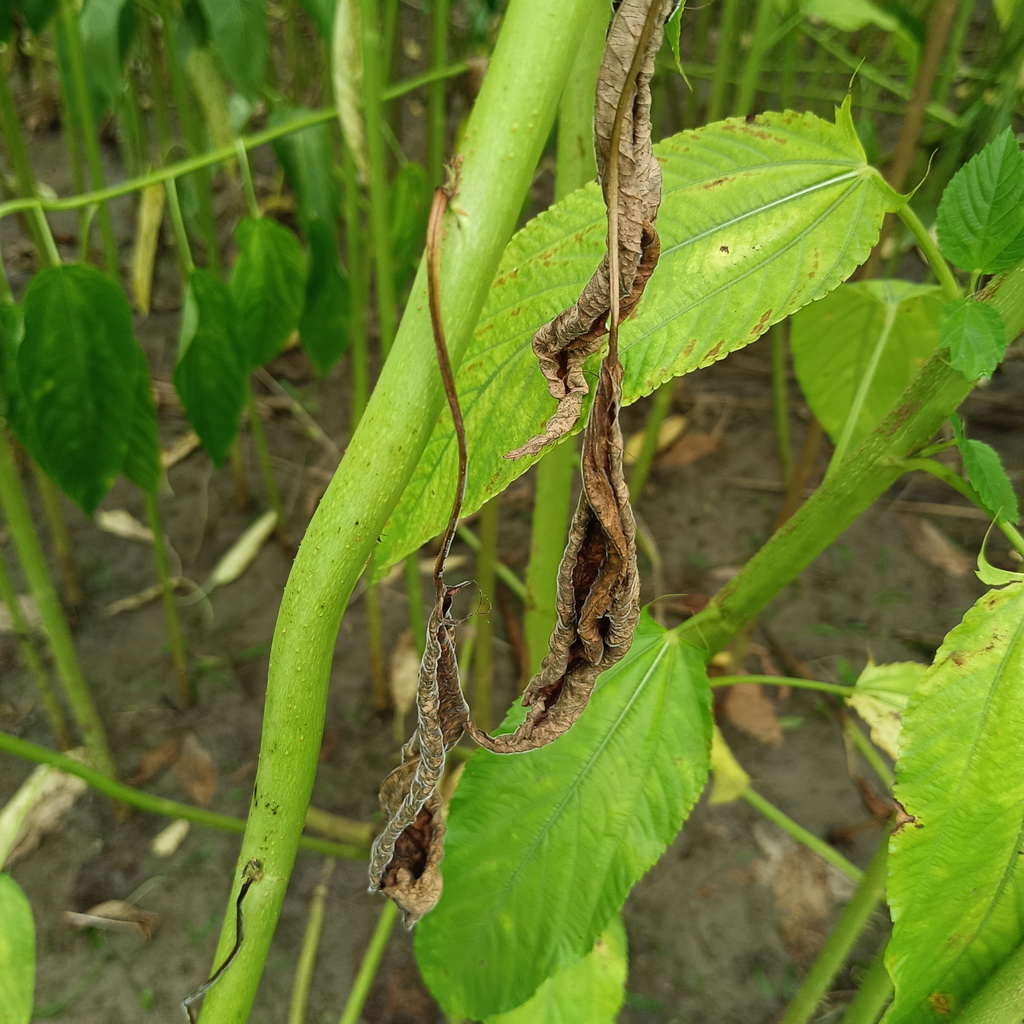
Label: Dieback